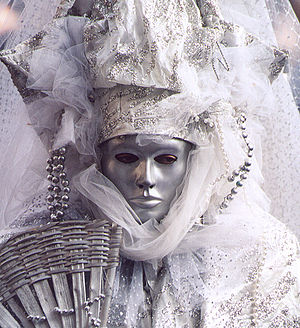
Fastelavn
Karneval i Venedig, Italien.
Fastelavn eller karneval er en fest, der på den nordlige halvkugle ligger på grænsen mellem vinter og forår. Antikkens romere fejrede det sejrende forår, og de gamle egyptere at Nilen gik over sin bredder og livets og årets cyklus begyndte forfra.